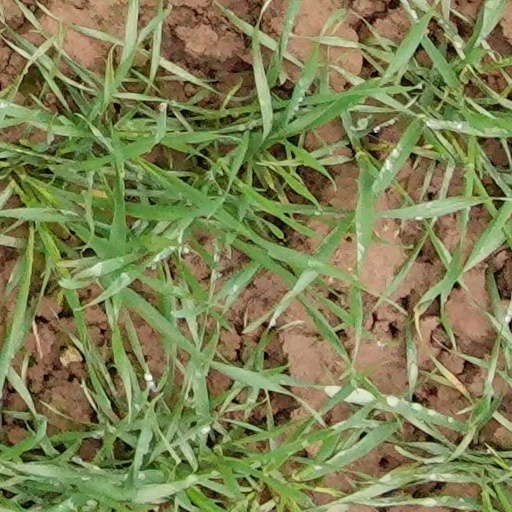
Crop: wheat